Riccardo Paladini

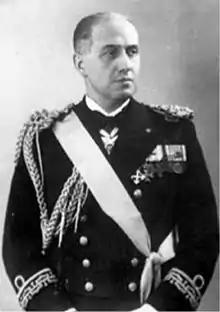

Riccardo Paladini (12 September 1879 – 19 March 1943) was an Italian admiral during World War II.